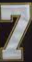
Number: 7